7th Machine Gun Battalion (Australia)

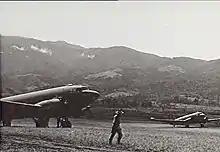
Allied aircraft at Wau airfield, where the battalion was deployed during the Battle of Wau

Meanwhile, a party was maintained in Port Moresby during this time, undertaking training, defensive duties and working to improve the defences. During this time, reinforcements were sourced from the 6th Divisional Carrier Company, and members of the Royal Australian Air Force. In July and August 1943, the Wau detachment returned to Port Moresby, and having been relieved by the 6th Machine Gun Battalion they embarked for Australia. They main body departed aboard the transport "Duntroon", while the Milne Bay company returned aboard the "Howell Cobb".